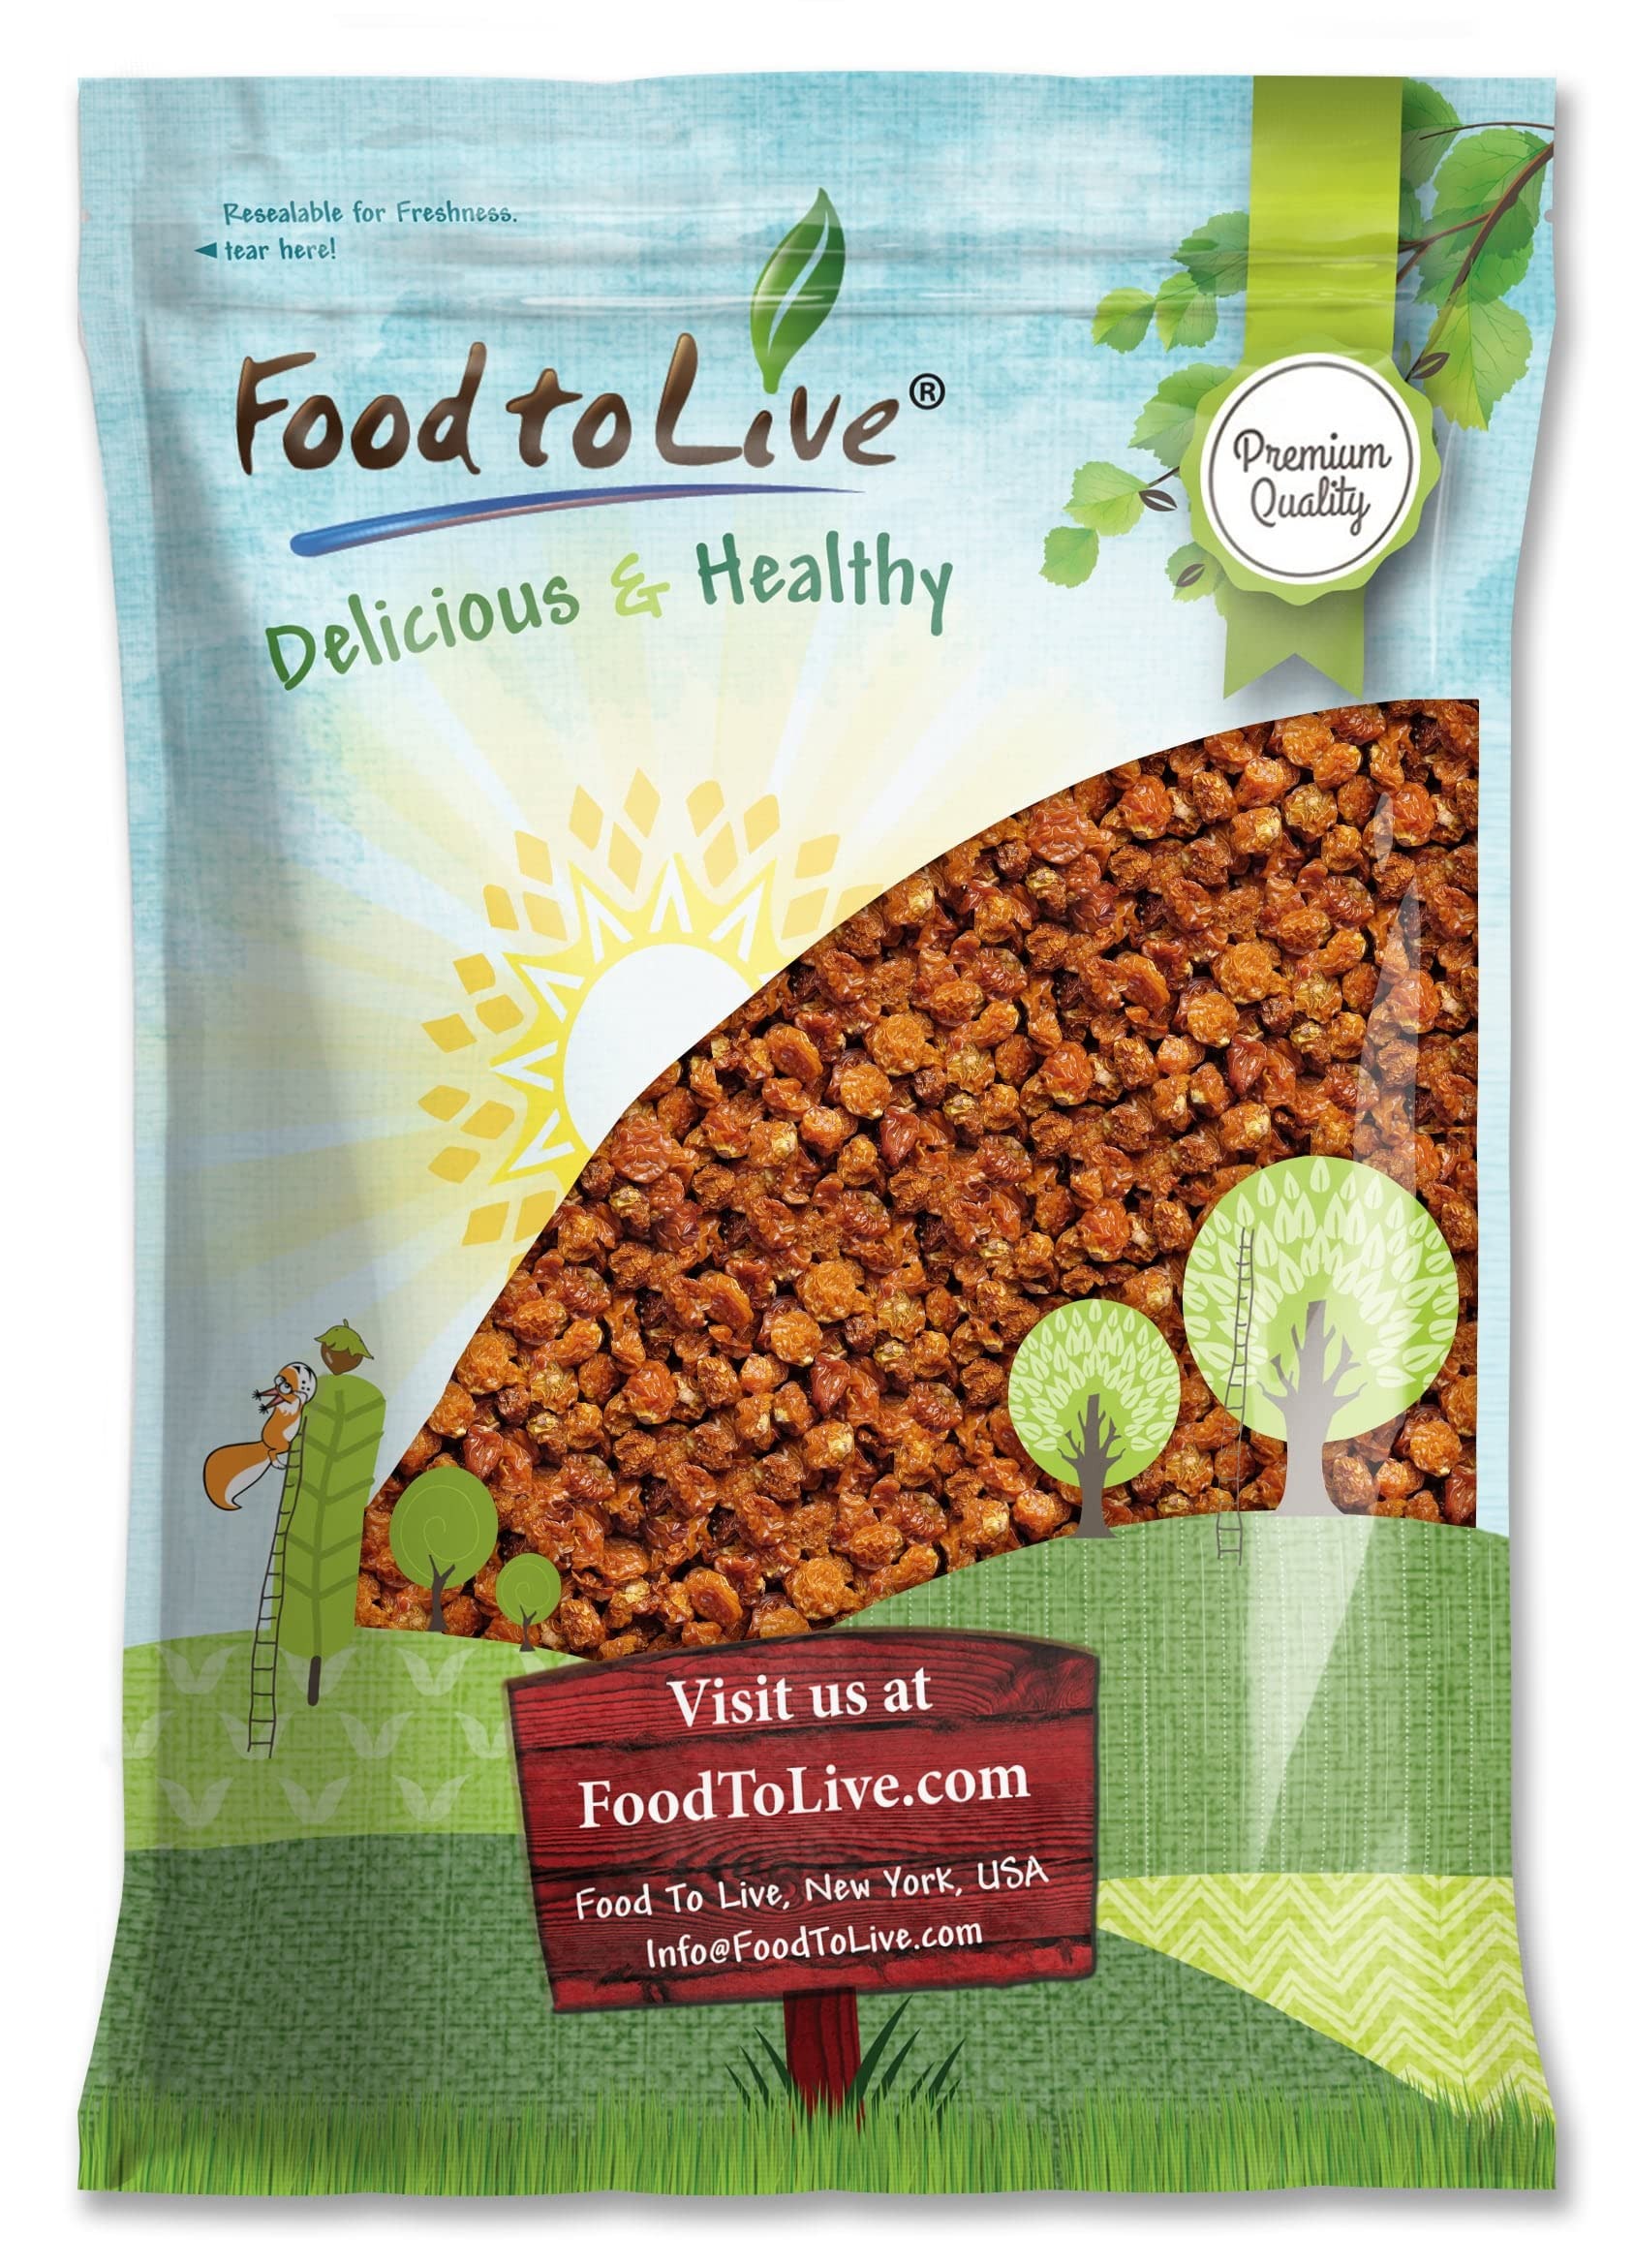
Item Name: Food to Live Golden Berries, 8 Pounds – Whole Dried Goldenberry, Raw, Unsweetened, Unsulfured, Kosher, Ground Cherry, Bulk. Rich in Vitamins A and C.
Bullet Point 1: ✔️PREMIUM QUALITY, KOSHER, VEGAN: Food to Live offers Golden Berries that are certified Kosher and suitable for vegans and vegetarians.
Bullet Point 2: ✔️HIGHLY NUTRITIOUS: Dried Golden Berries are well known for their high content of Vitamin C and A that are crucial for the immune system. Besides, they are rich in Protein, Iron, Potassium, and Calcium.
Bullet Point 3: ✔️UNSULFURED & UNSWEETENED: Dry Cape Gooseberries by Food to Live do not contain sweeteners and preservatives.
Bullet Point 4: ✔️VERSATILE USES: Snack on Dry Berries straight from the bag, sprinkle over your oatmeal, yogurt, or granola, add to the baked goodies: pies, cakes, cookies, and muffins.
Bullet Point 5: ✔️HANDY PACKAGING: Food to Live Golden berries come packaged in resealable bags that are extremely convenient to use.
Value: 128.0
Unit: Ounce

Price: 117.5